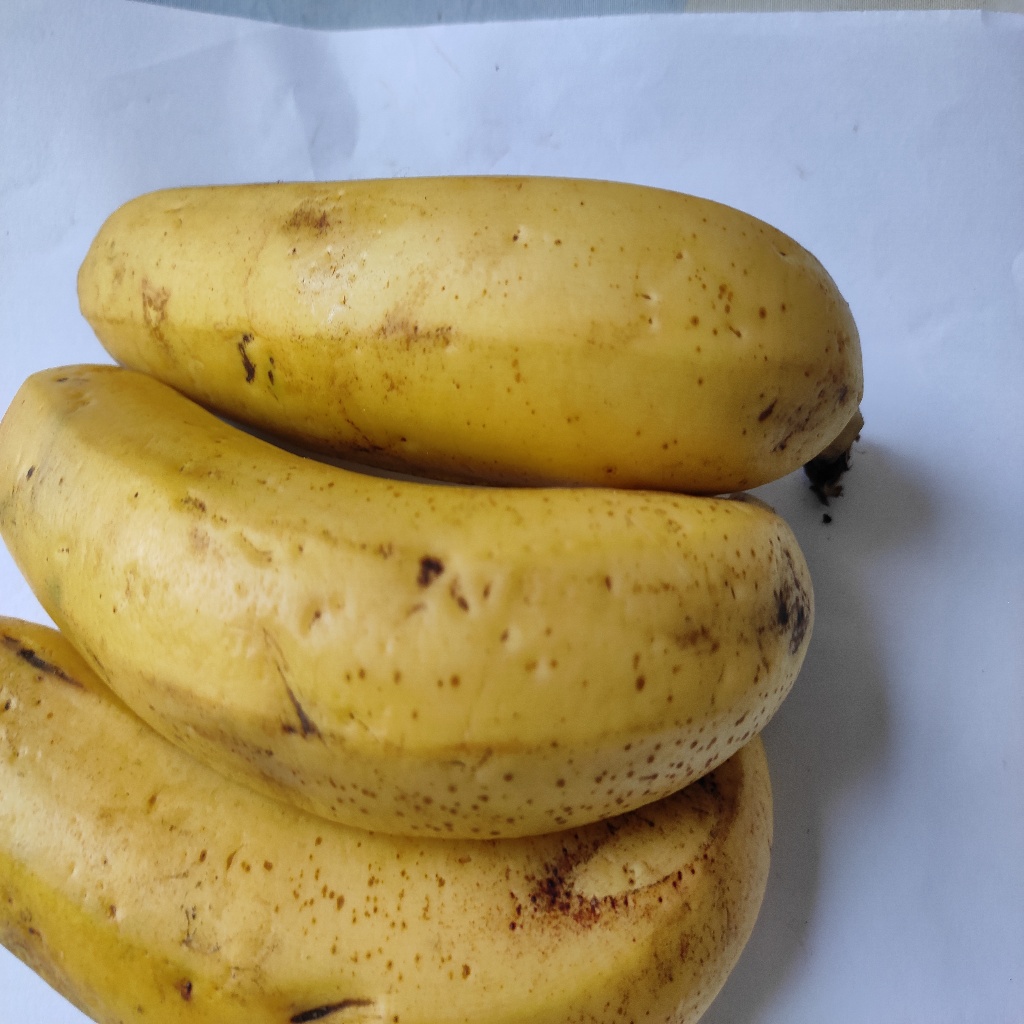
Crop: banana
Quality class: Class_A